Question: Please indicate a possible affordance area of bicycle that can be used for sitting on
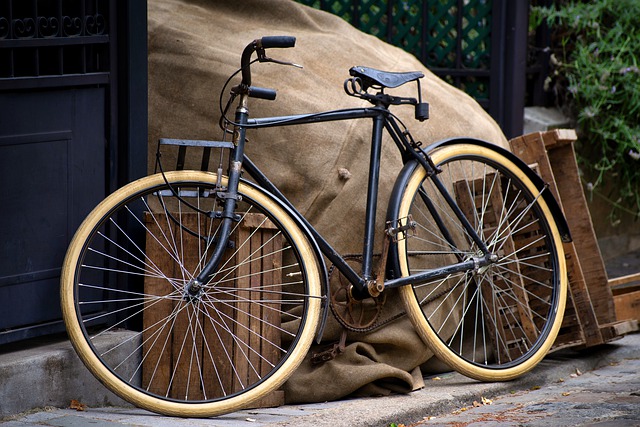
Answer: [349.19, 63.475, 422.979, 88.071]